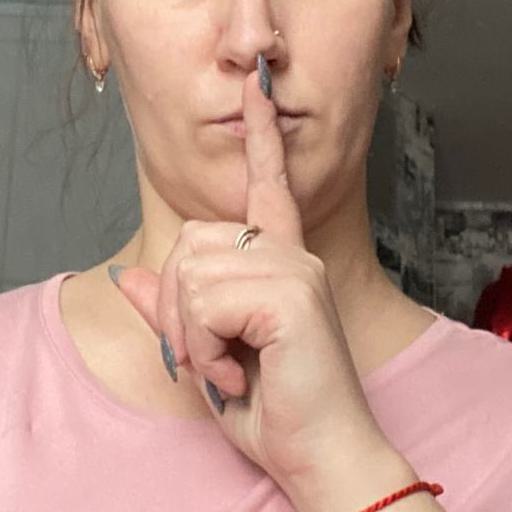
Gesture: mute